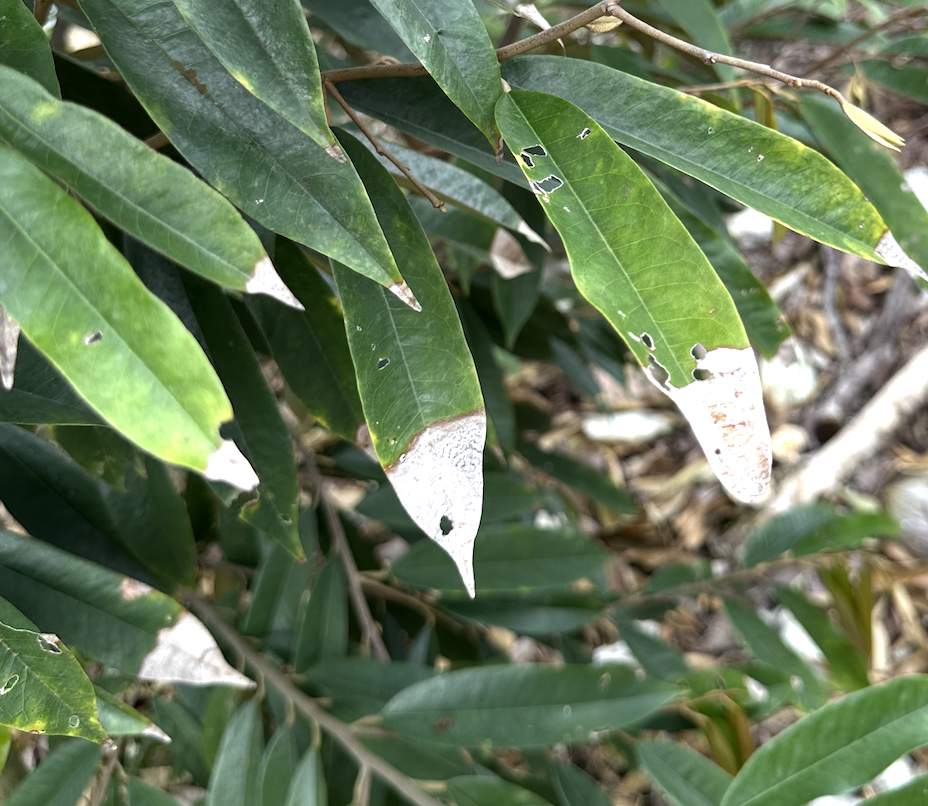
Label: anthracnose_disease